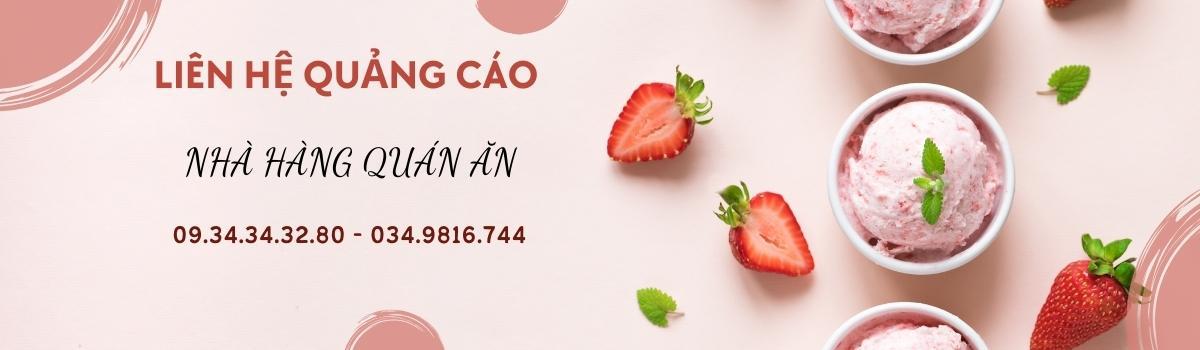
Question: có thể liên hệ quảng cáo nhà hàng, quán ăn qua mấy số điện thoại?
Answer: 2 số điện thoại: 0934343280 hoặc 0349816744